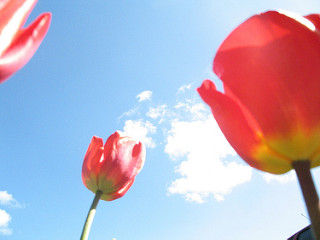
Flower: tulip